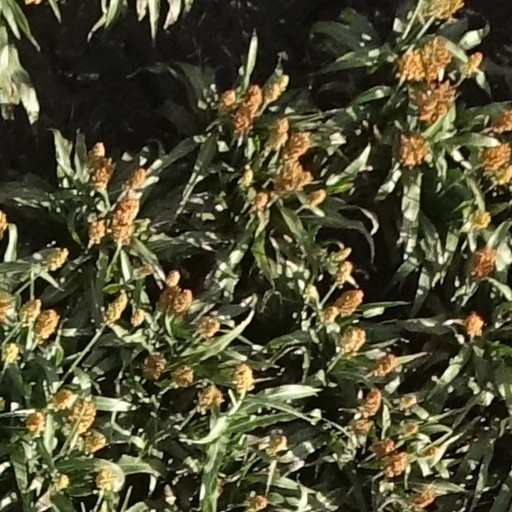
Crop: sorghum